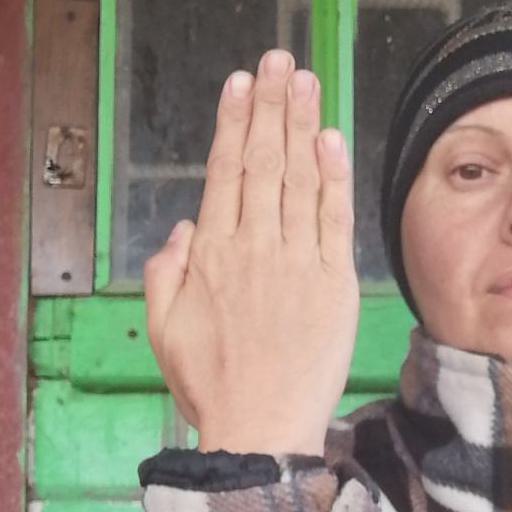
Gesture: stop_inverted